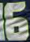
Number: 6